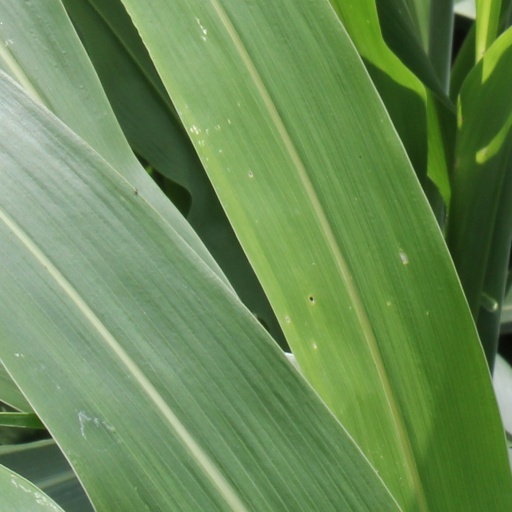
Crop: sorghum